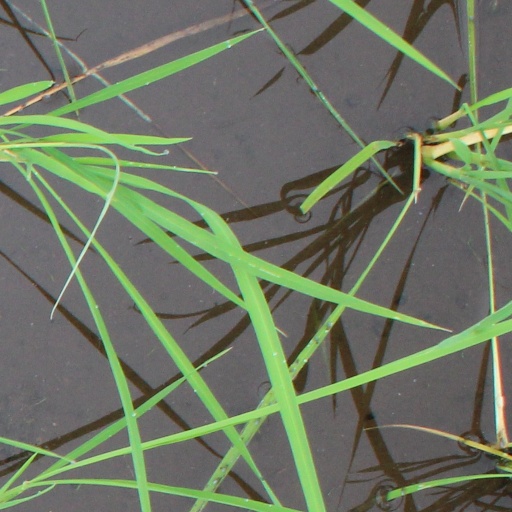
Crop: rice